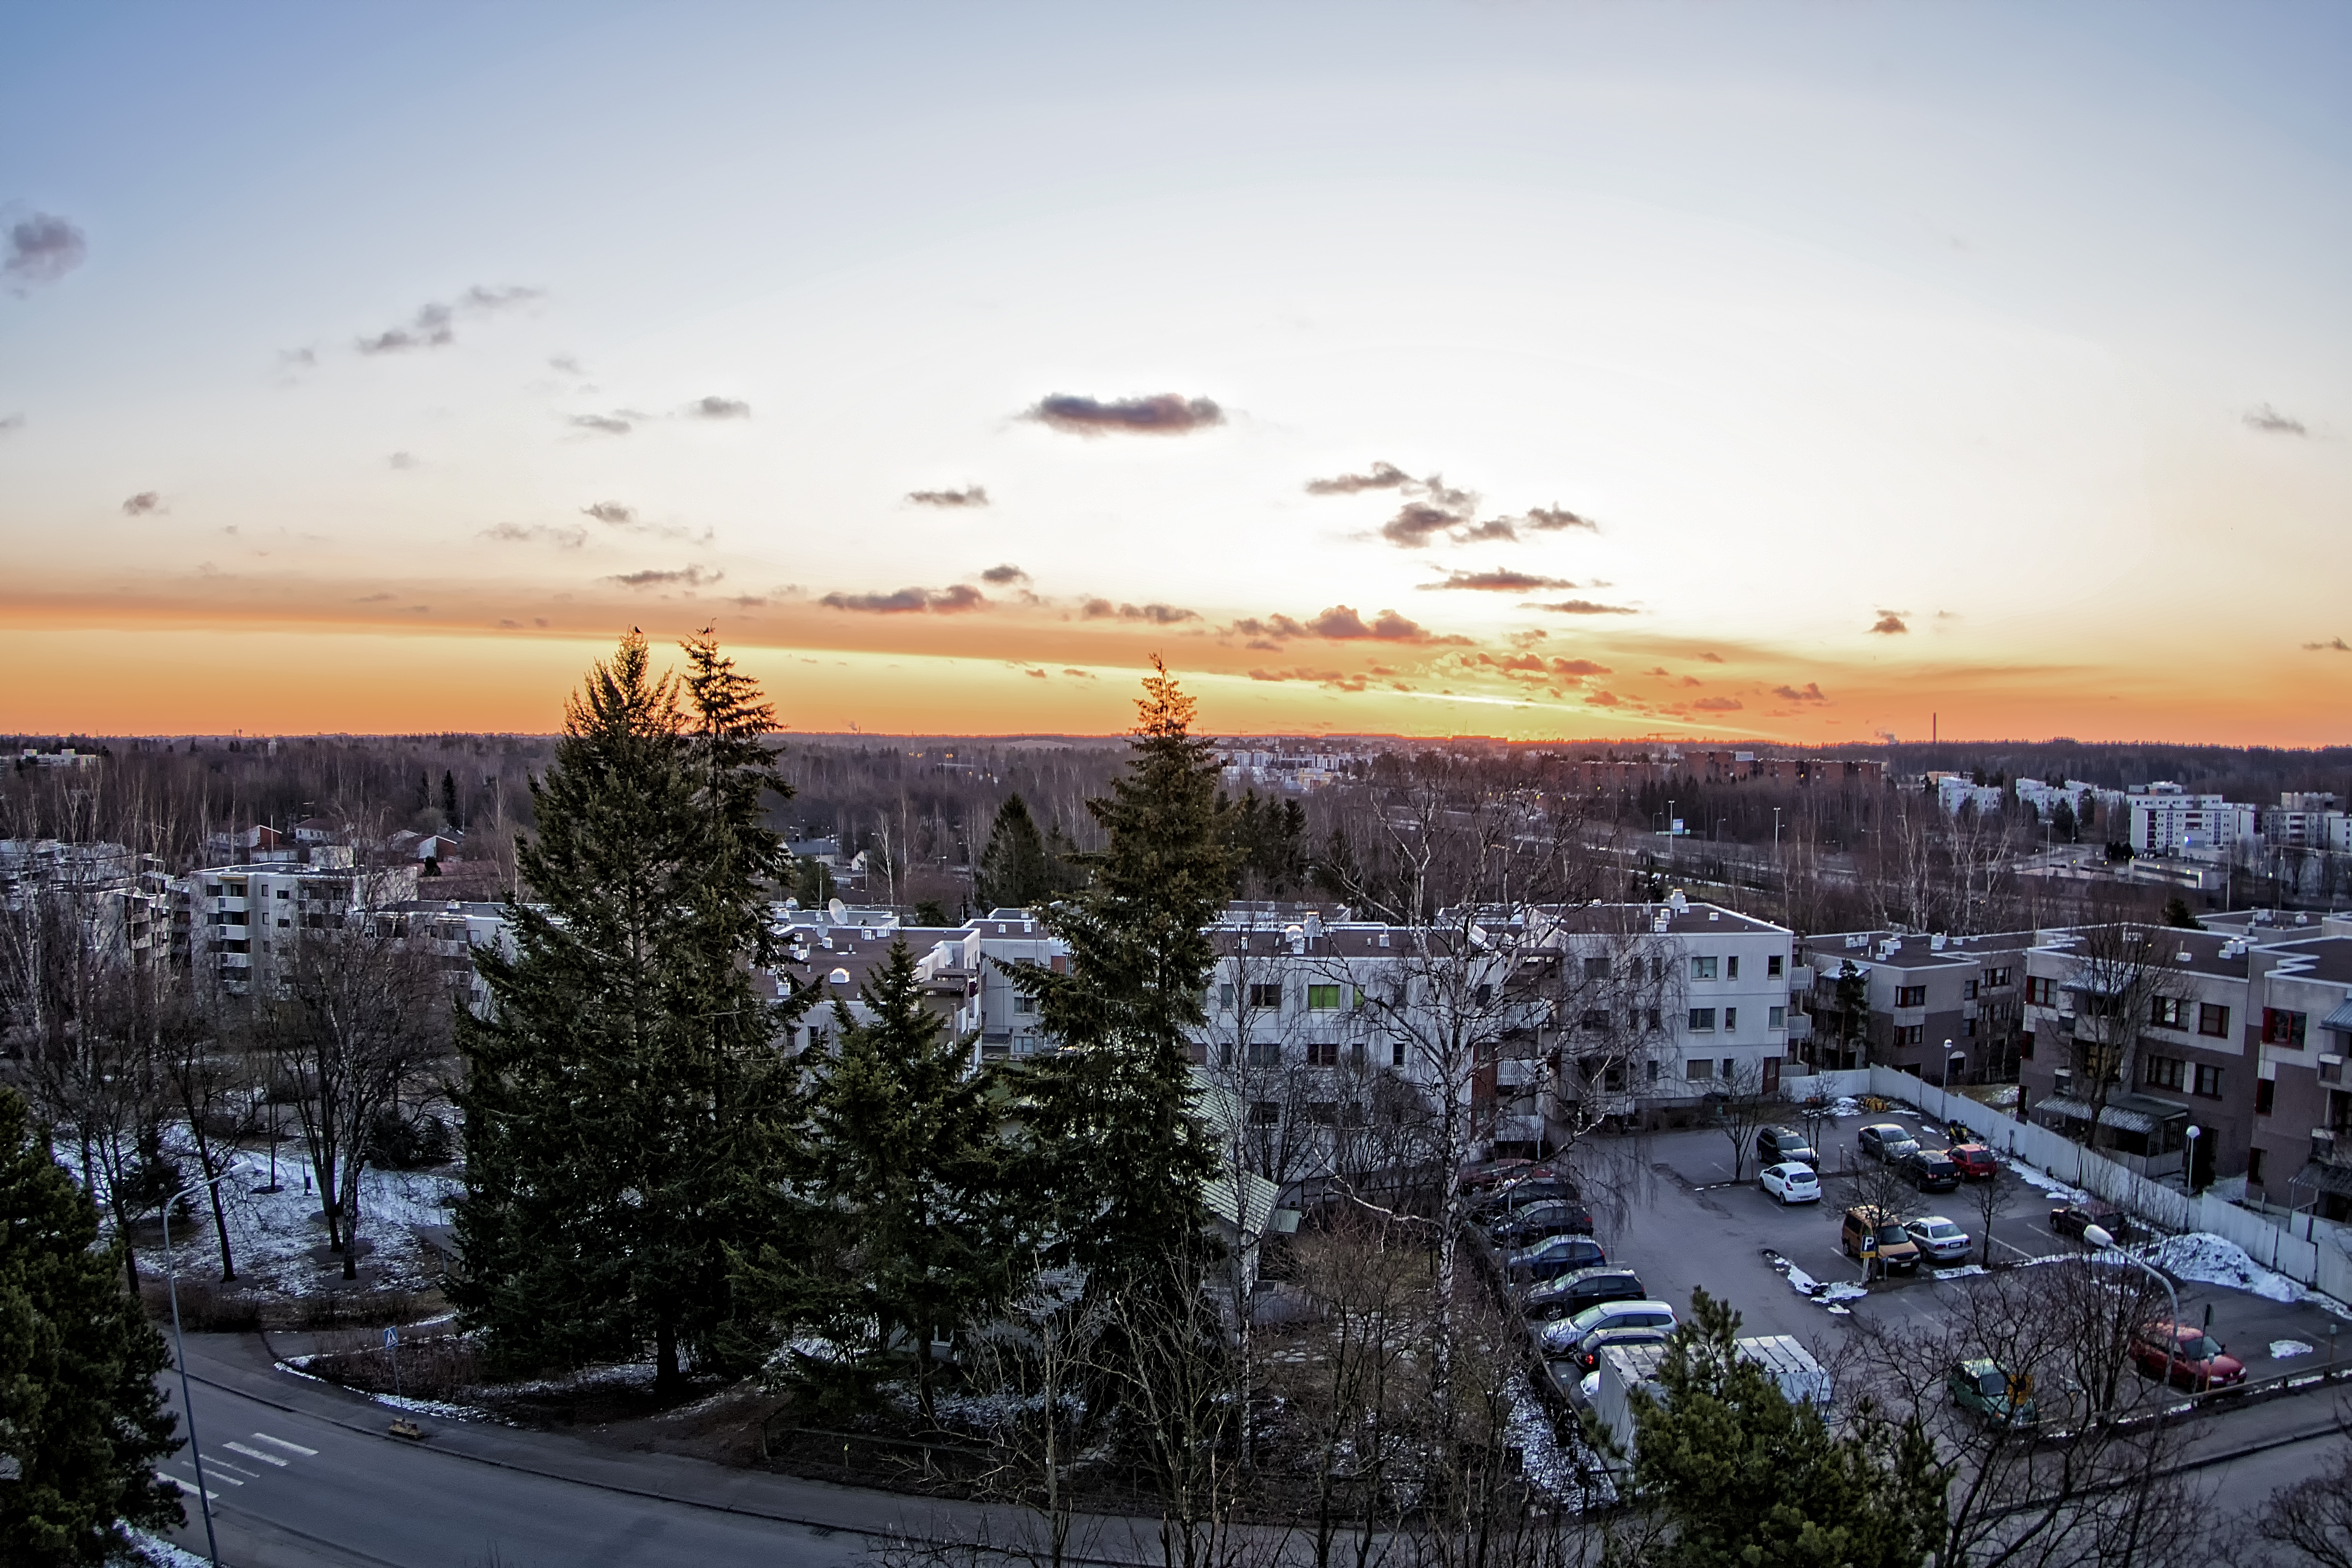
landscape, horizon, snow, cloud, sky, sunrise, sunset, skyline, sunlight, morning, dawn, cityscape, panorama, dusk, suburb, evening, weather, finland, helsinki, pihlajam ki